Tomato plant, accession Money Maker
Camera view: vertical (180 deg); turntable rotation: 330 degrees
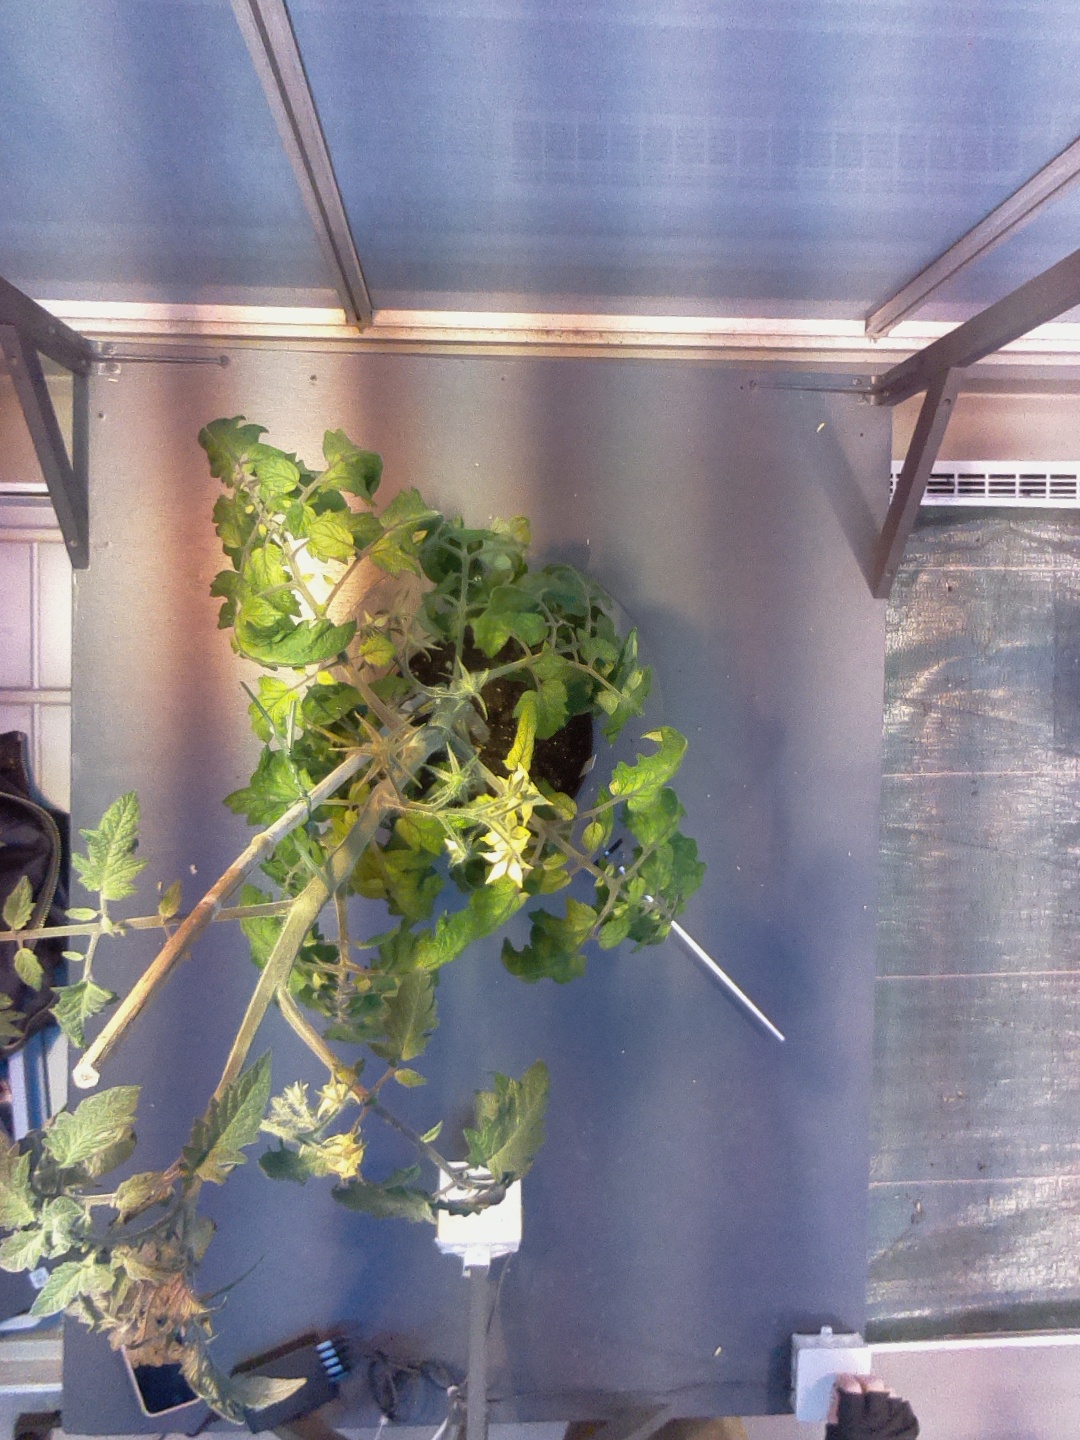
BBCH growth stage 71: 10%-20% of final fruit size